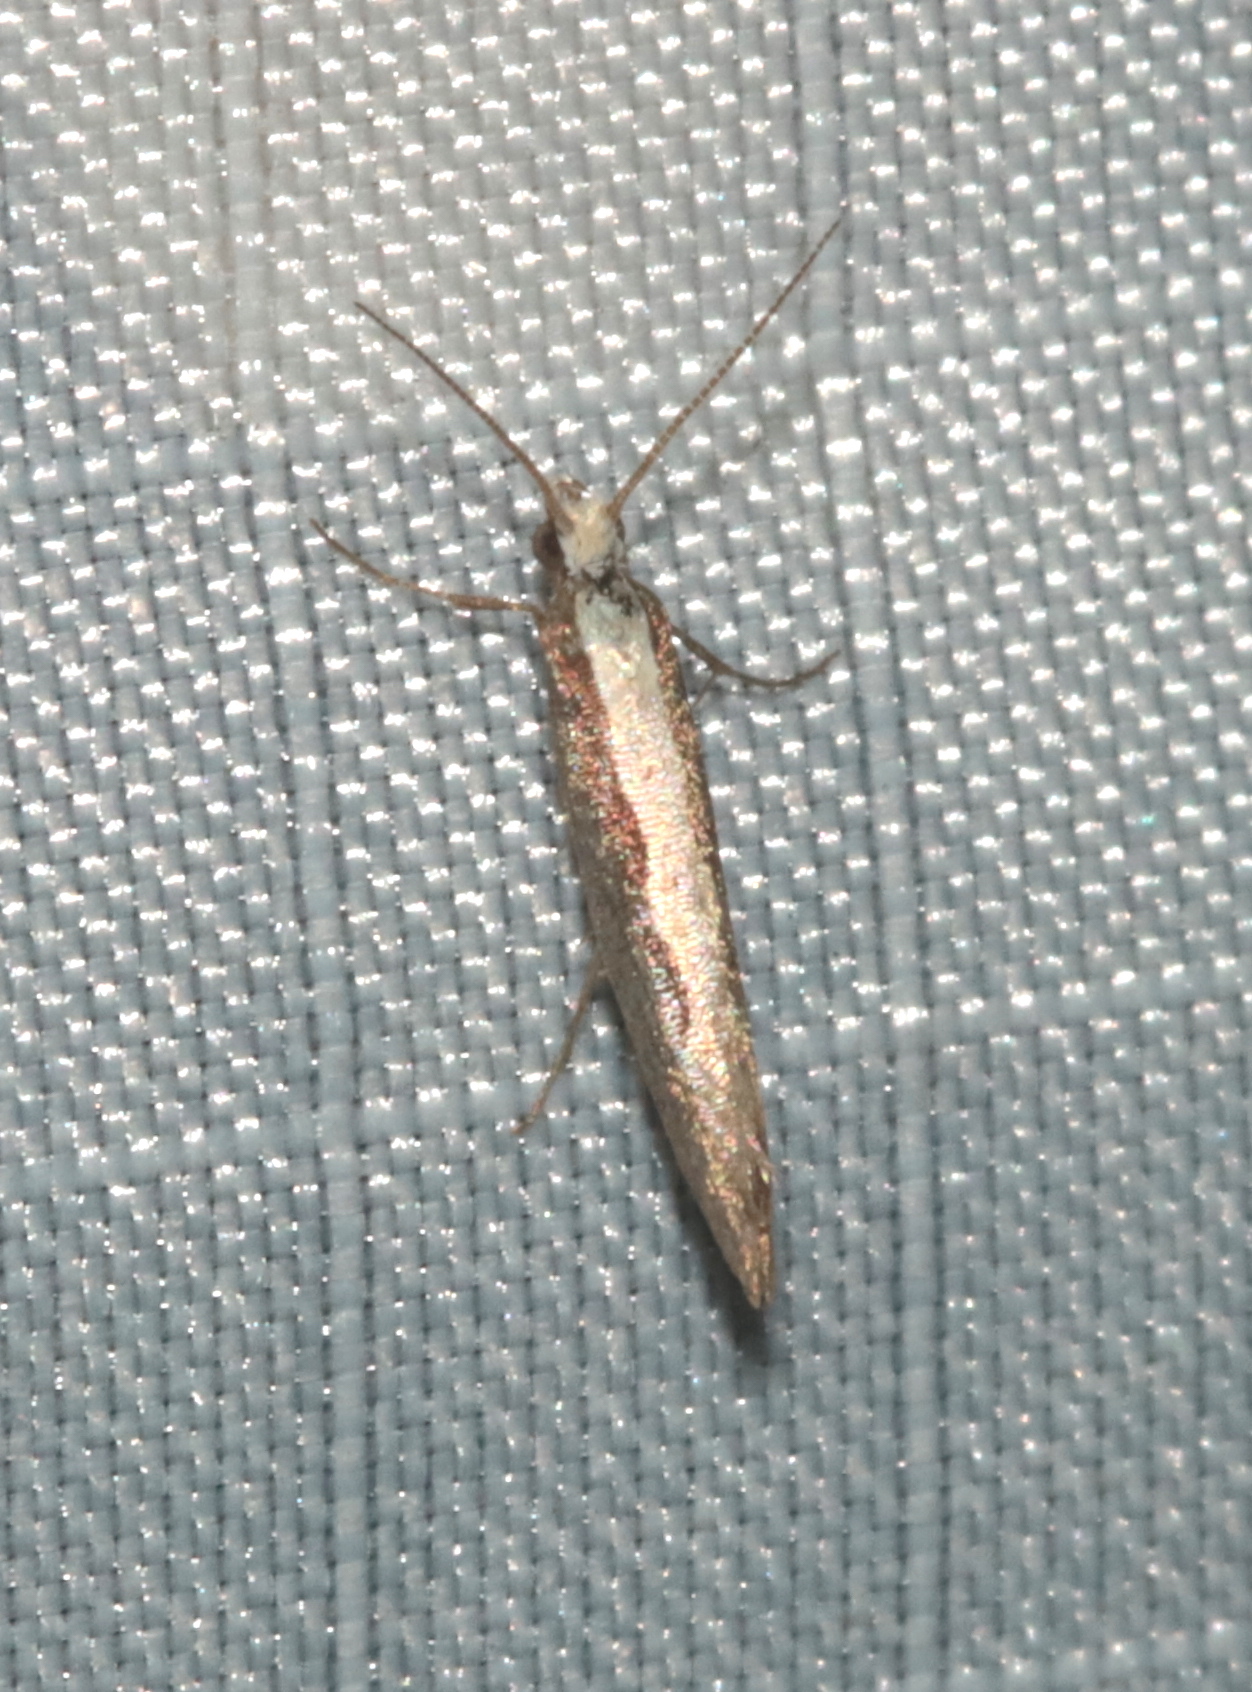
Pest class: diamondback_moth